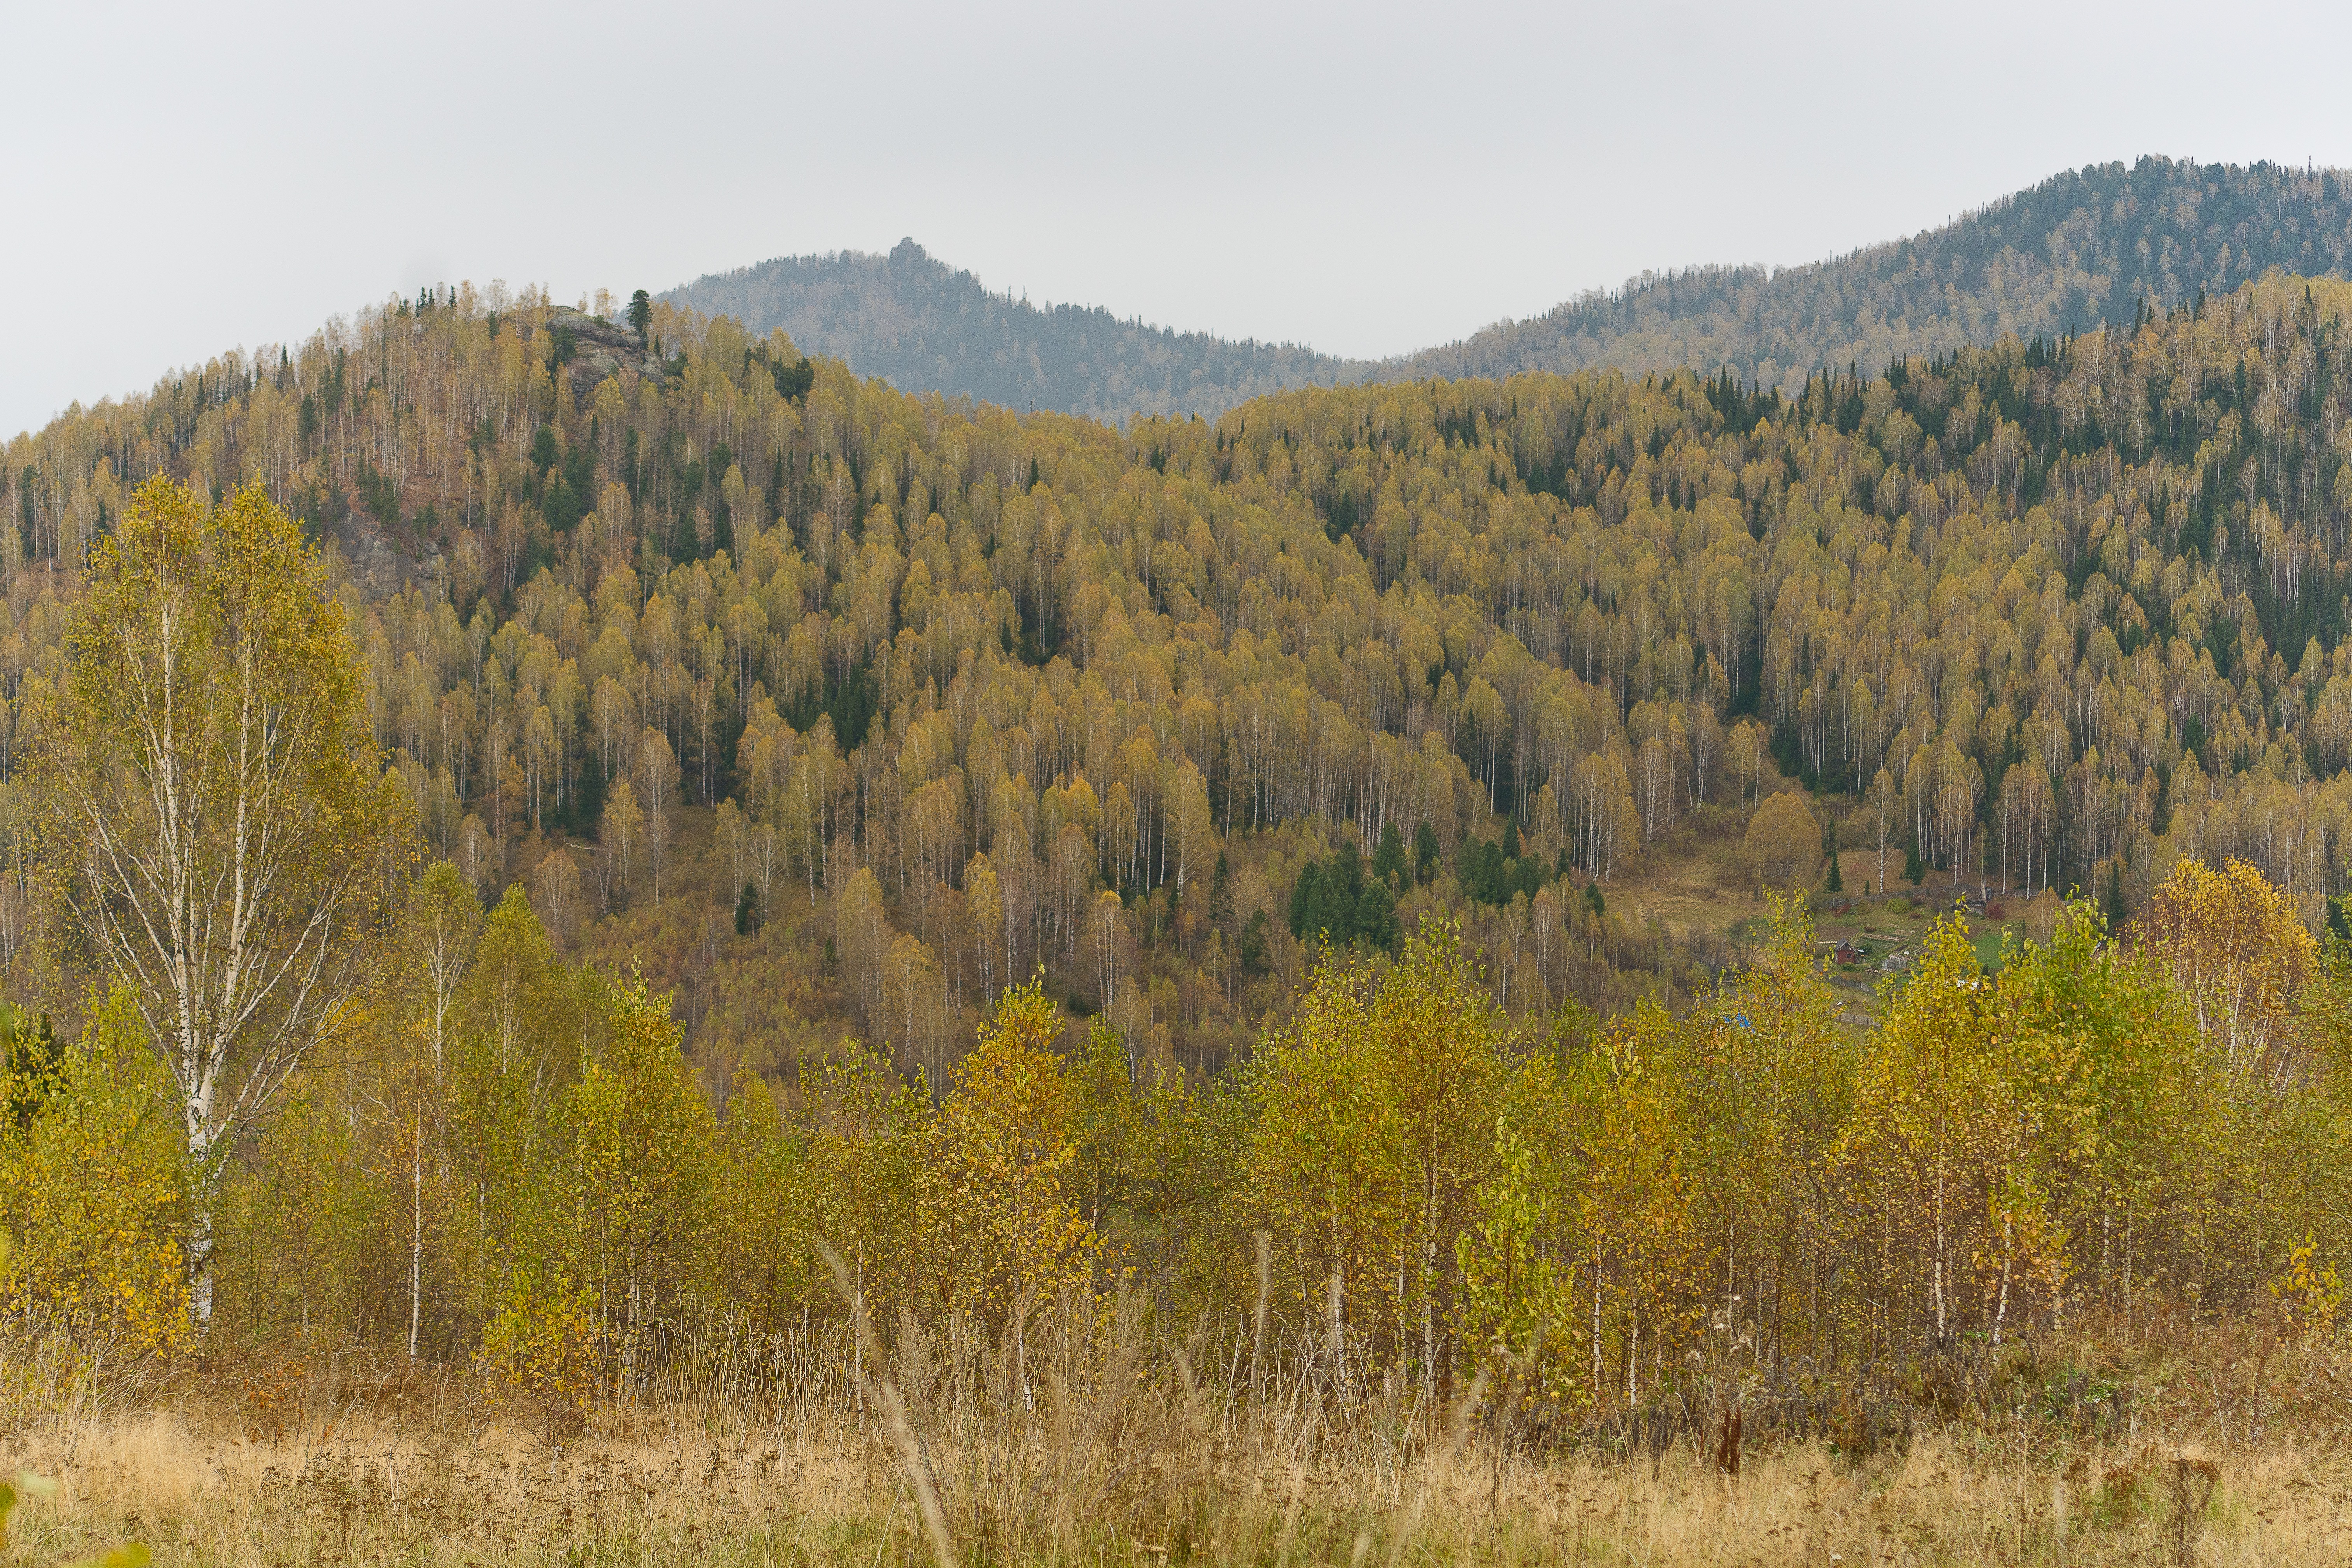
landscape, tree, nature, forest, wilderness, mountain, plant, sky, trail, meadow, prairie, leaf, hill, scenic, journey, pasture, autumn, season, ridge, trees, mountains, grassland, plateau, day, russia, woodland, habitat, larch, ecosystem, siberia, snow capped peaks, biome, natural environment, geographical feature, atmospheric phenomenon, woody plant, mountainous landforms, temperate broadleaf and mixed forest, temperate coniferous forest, mountain shoria